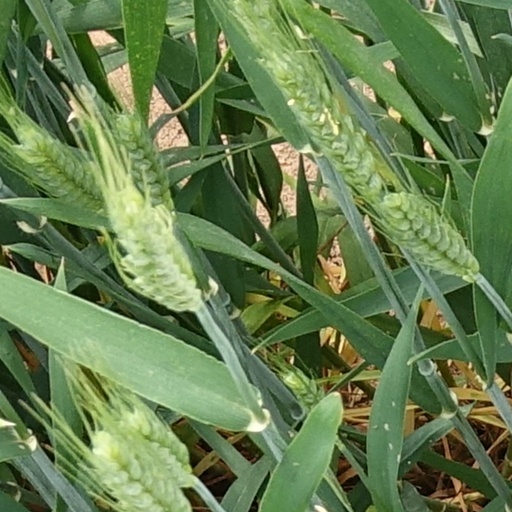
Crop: wheat